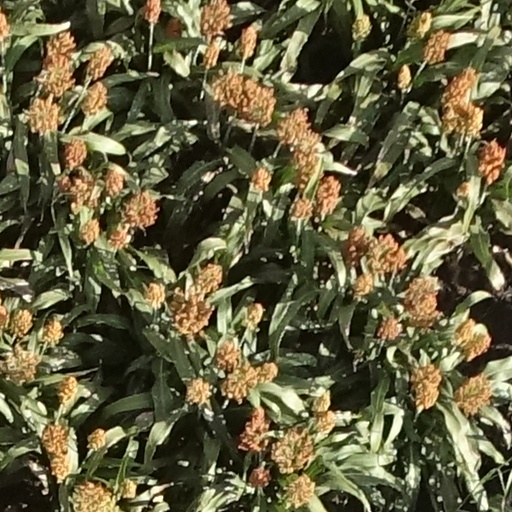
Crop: sorghum